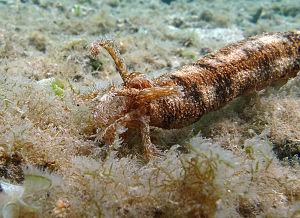
Holothurie ""Cordon mauresque"" (Synapta maculata) à la Réunion."
L'île de La Réunion est un département d'outre-mer français situé dans le sud-ouest de l'océan Indien.
La réserve naturelle marine de La Réunion est une réserve naturelle nationale de l'île de La Réunion, département d'outre-mer français dans le sud-ouest de l'océan Indien. Classée en 2007, elle occupe une surface de 3 500 hectares.
L’holothurie-serpent collante brune, aussi appelée « Synapte maculée » ou « Cordon mauresque » est une espèce de concombre de mer de la famille des Synaptidae.